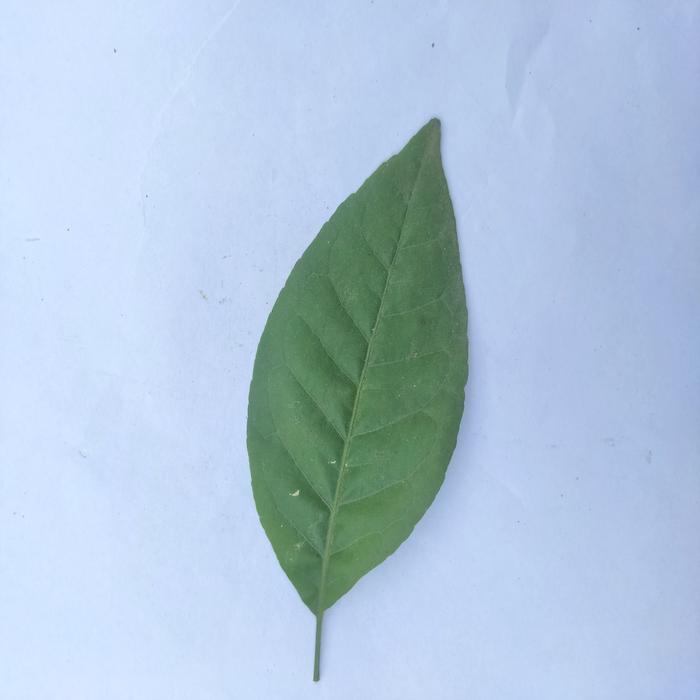
Crop: Aegle Marmelos
Leaf condition: Healthy_Leaf